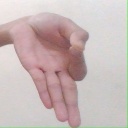
अक्षर: ज्ञ